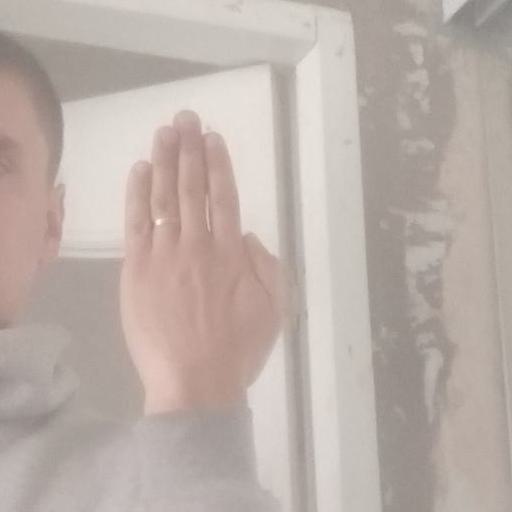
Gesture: stop_inverted